Henry G. Brownell House

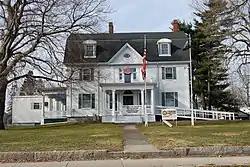
The house in 2009

The Henry G. Brownell House was a historic house located at 119 High Street in Taunton, Massachusetts. Built in 1893, it was a high quality local example of Georgian Colonial Revival architecture. For many years it was home to the local Elks Lodge, and it was listed on the National Register of Historic Places in 1984 for its architecture. It was demolished in 2014.